Michael J. Eagen

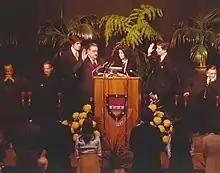
Chief Justice Michael J. Eagen Swearing In 1977

On November 12, 1987, Eagen's portrait was hung in the Courtroom of the Pennsylvania Supreme Court in Philadelphia City Hall. During the Ceremony, Chief Judge William J. Nealon of the United States District Court, Middle District of Pennsylvania, remarked that: "When I was a young man, the name Michael Eagen was a household word in Lackawanna County. His popularity knew no bounds. Everyone regardless of party or position respected and truly adored him."